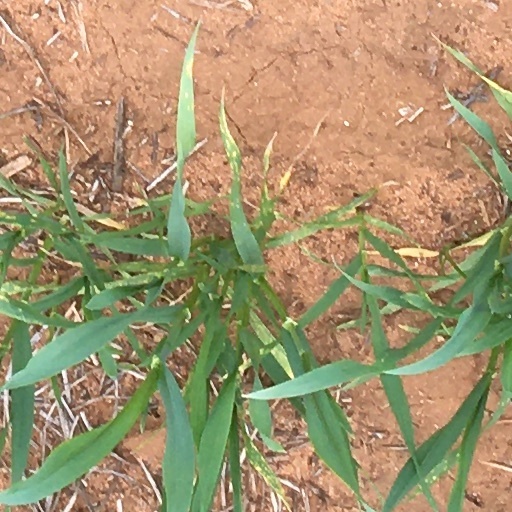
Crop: wheat